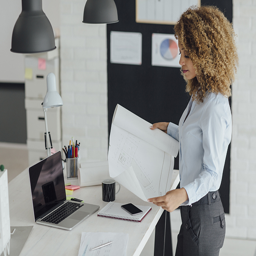
benefits of a standing desk